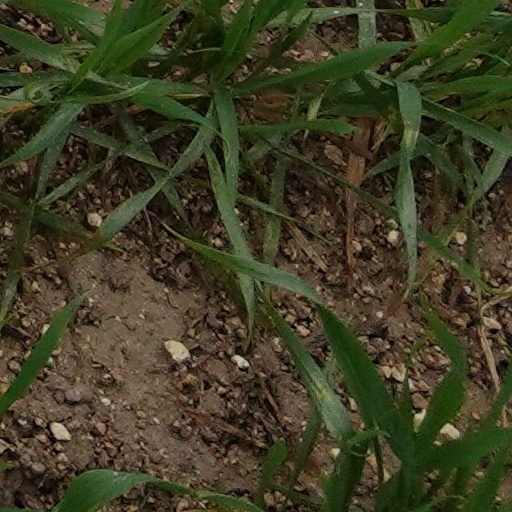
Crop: wheat